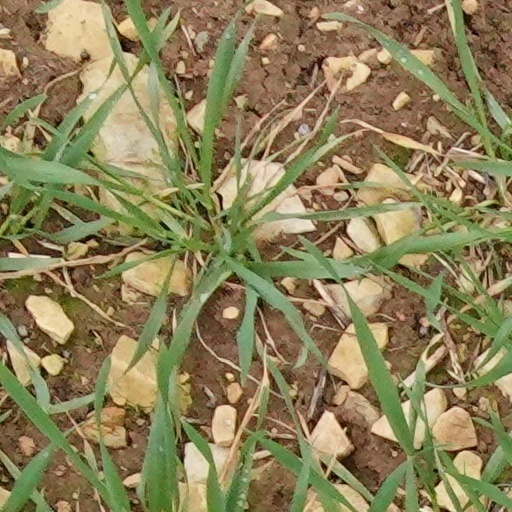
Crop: wheat